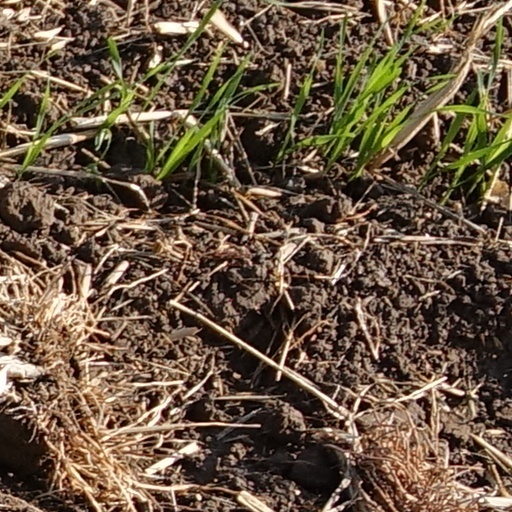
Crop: wheat